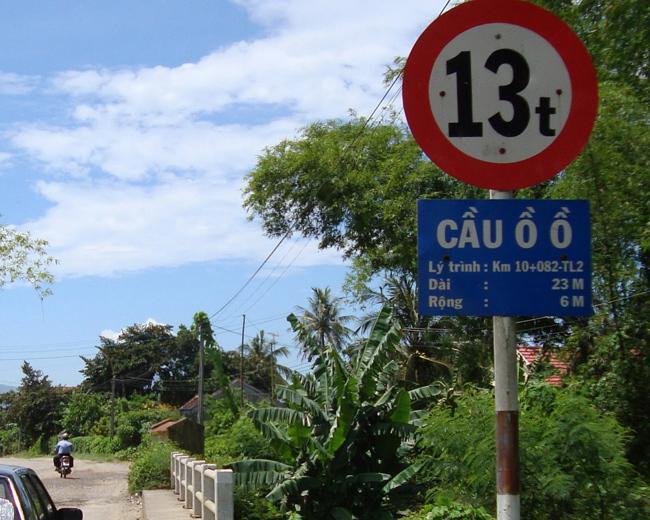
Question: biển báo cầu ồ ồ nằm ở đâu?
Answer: biển báo cầu ồ ồ nằm ở phía dưới biển báo hình tròn